Society for Libertarian Life

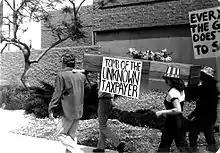
Anti-tax demonstrators carrying "Tomb of the Unknown Taxpayer" near Orange County, California IRS office on May 1, 1976.

For over a decade, SLL organized annual anti-tax demonstrations in Southern California. One of the largest occurred in 1976 in downtown Santa Ana, California, along with the Libertarian Party. Protesters staged a "mock funeral, complete with coffin and flowers" which represented the "Tomb of the Unknown Taxpayer." According to news reports, Karl Bray, a famous tax resister who had been imprisoned at Terminal Island was denied bail "to prevent him from attending" or speaking at the anti-tax rally. Karl Bray's wife spoke in behalf of her husband. The rally coincided with National Tax Protest Day.